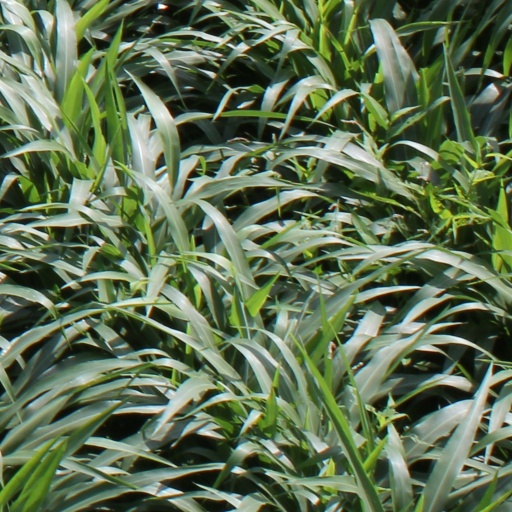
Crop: sorghum